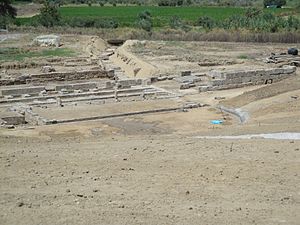
Elis (Grækenland)
Ruiner af amfiteater i Elis
Elis var hovedstaden i antikke landskab en by der tidligere var en provins i det sydlige Grækenland i den nordvestlige del af halvøen Peloponnes. Provinsen er især kendt for Olympia, hvor de Olympiske Lege i det antikke Grækenland blev afholdt. Elis blev i 2006 en by fra at være en provins.